Allan Octavian Hume

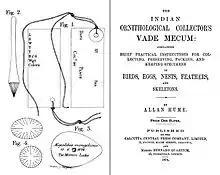
"The Indian Ornithological Collector's Vade Mecum: containing brief practical instructions for collecting, preserving, packing and keeping specimens of birds, eggs, nests, feathers, and skeleton" (1874)

Hume's vast collection from across India was possible because he began to correspond with coadjutors across India. He ensured that these contributors made accurate notes, and obtained and processed specimens carefully. The "Vade Mecum" was published to save him the trouble of sending notes to potential collaborators who sought advice. Materials for preservation are carefully tailored for India with the provision of the local names for ingredients and methods to prepare glues and preservatives with easy to find equipment. Apart from skinning and preservation, the book also covers matters of observation, keeping records, the use of natives to capture birds, obtain eggs and the care needed in obtaining other information apart from care in labelling.